Carfax, Oxford

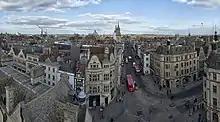
View from the top of St Martin's Tower

St Martin's Tower, popularly called "Carfax Tower", is on the northwest corner of Carfax. It is all that remains of the 12th-century St Martin's Church and is now owned by Oxford City Council. It was the official City Church of Oxford, where the Mayor and Corporation were expected to worship, between about 1122 and 1896, when the main part of the church was demolished to make more room for road traffic and All Saints' Church in the High Street became the City Church for 75 years. All Saints then became the library of Lincoln College, and St Michael at the North Gate became the City Church.